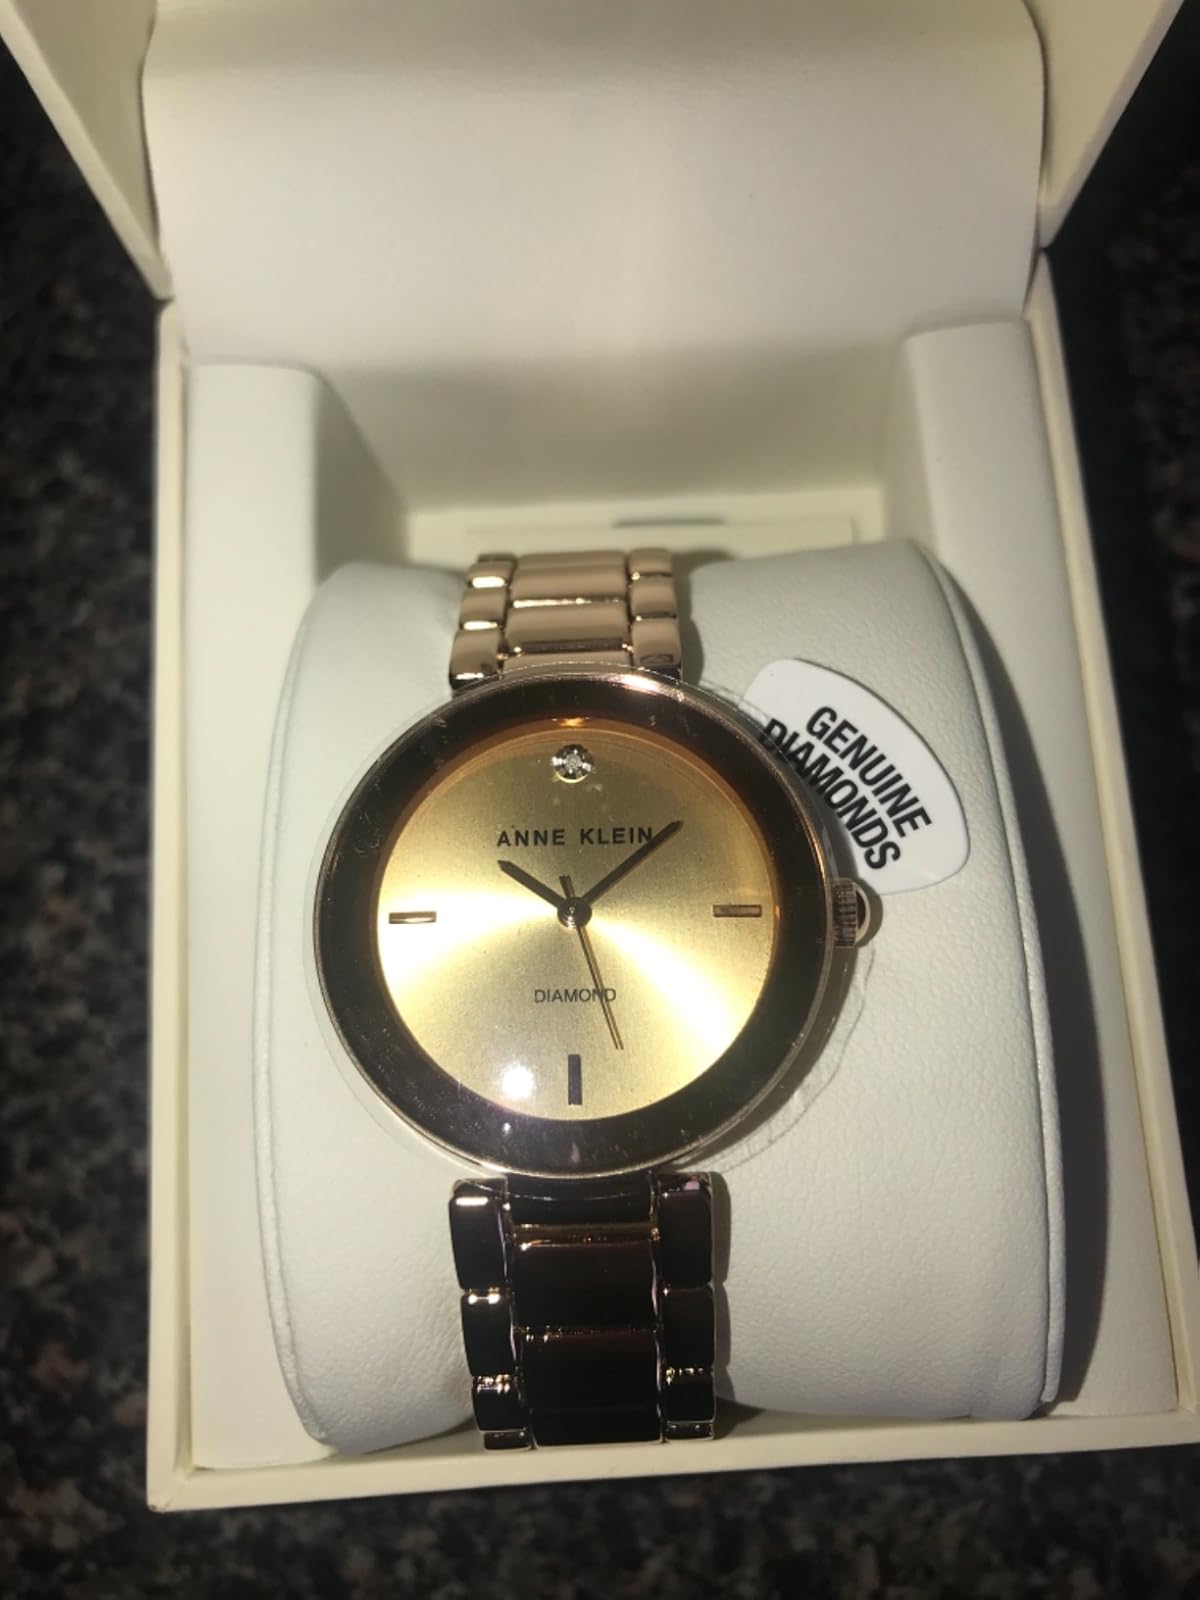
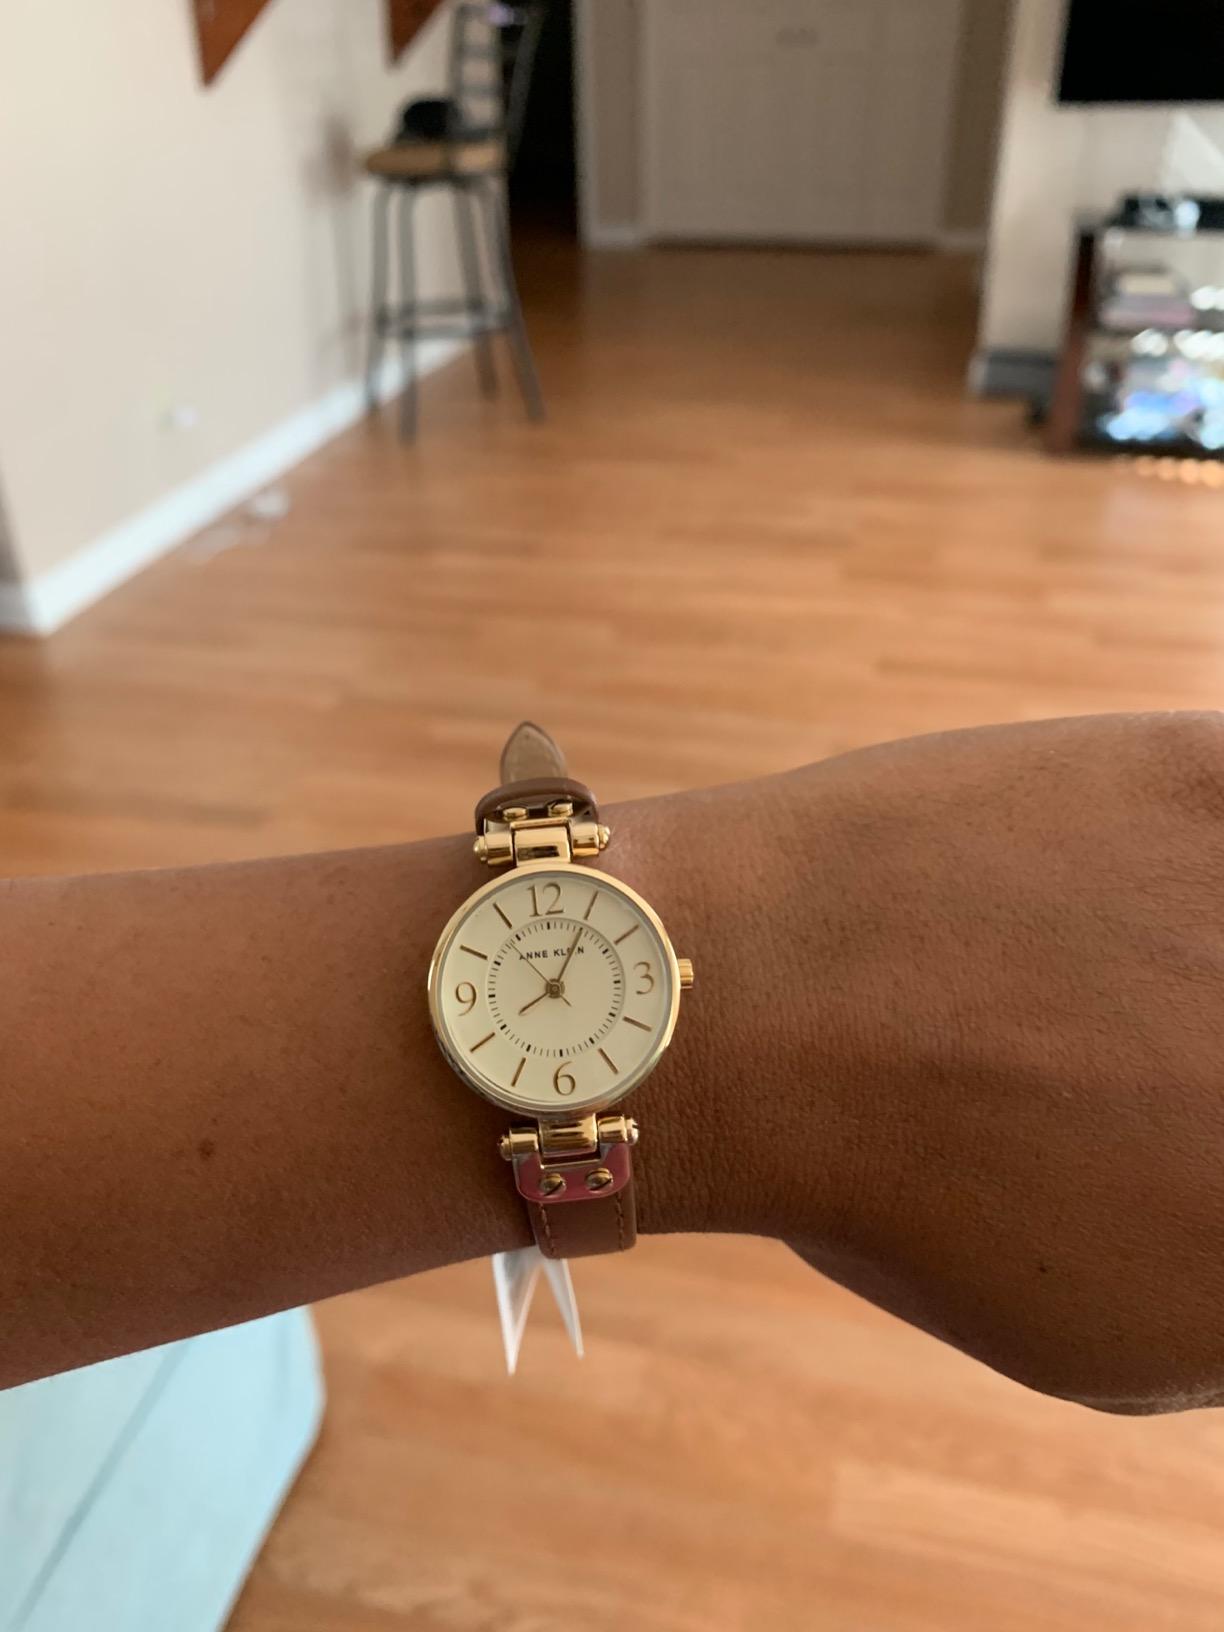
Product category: accessories_watch
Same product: no